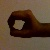
The image shows a hand gesture representing the number 0 in Indian Sign Language.